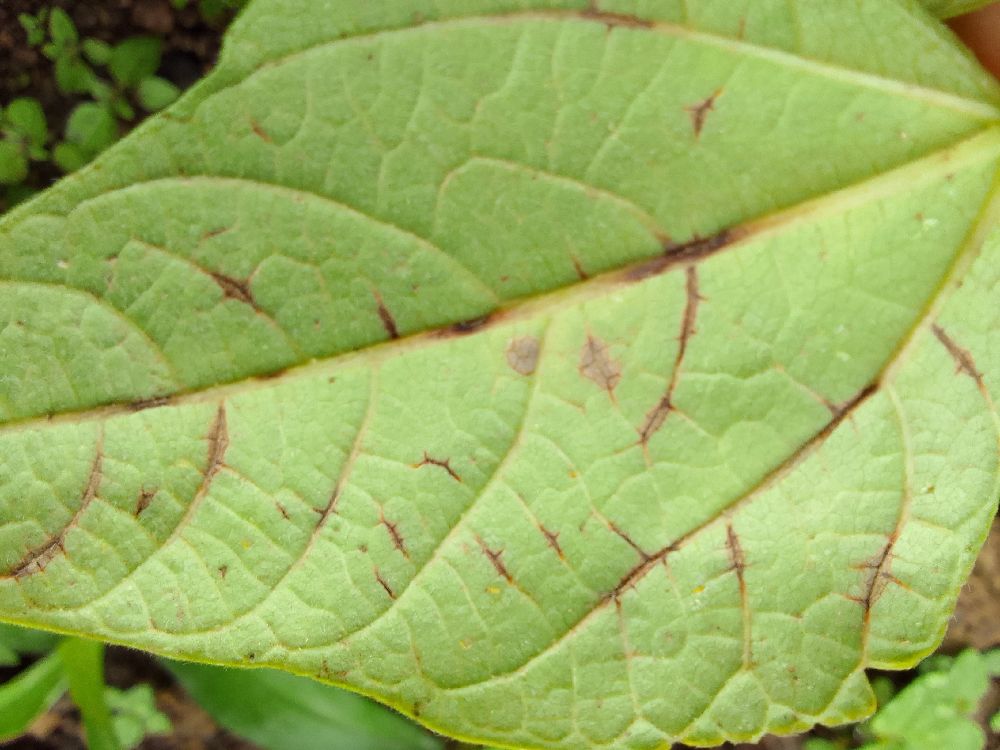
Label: anthracnose